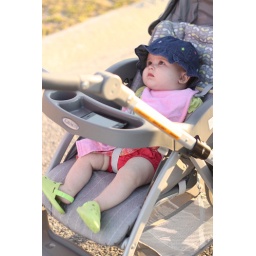
going for a stroll in my way too big shoes and cute sun hat